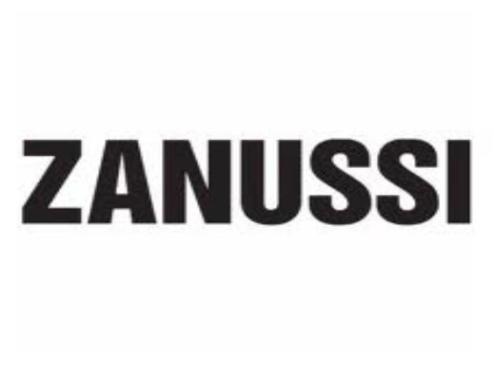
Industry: Electronic